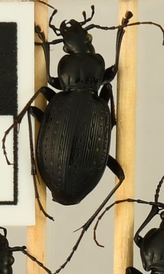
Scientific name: Carabus goryi
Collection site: Mountain Lake Biological Station Site (MLBS), plot MLBS_001